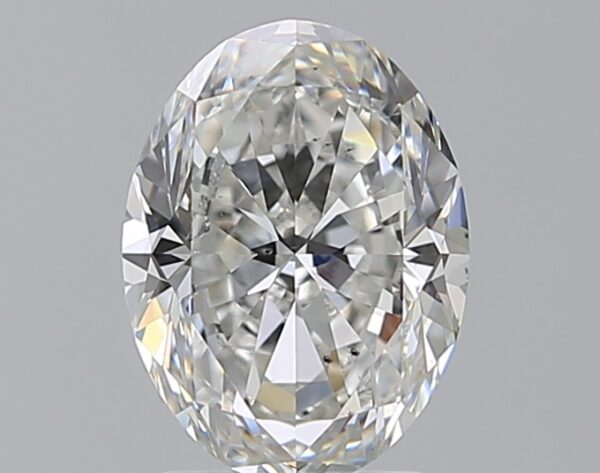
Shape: oval
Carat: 2.01
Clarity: SI1
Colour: G
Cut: EX
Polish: EX
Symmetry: EX
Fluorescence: N
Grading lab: GIA
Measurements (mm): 9.32 x 6.95 x 4.43